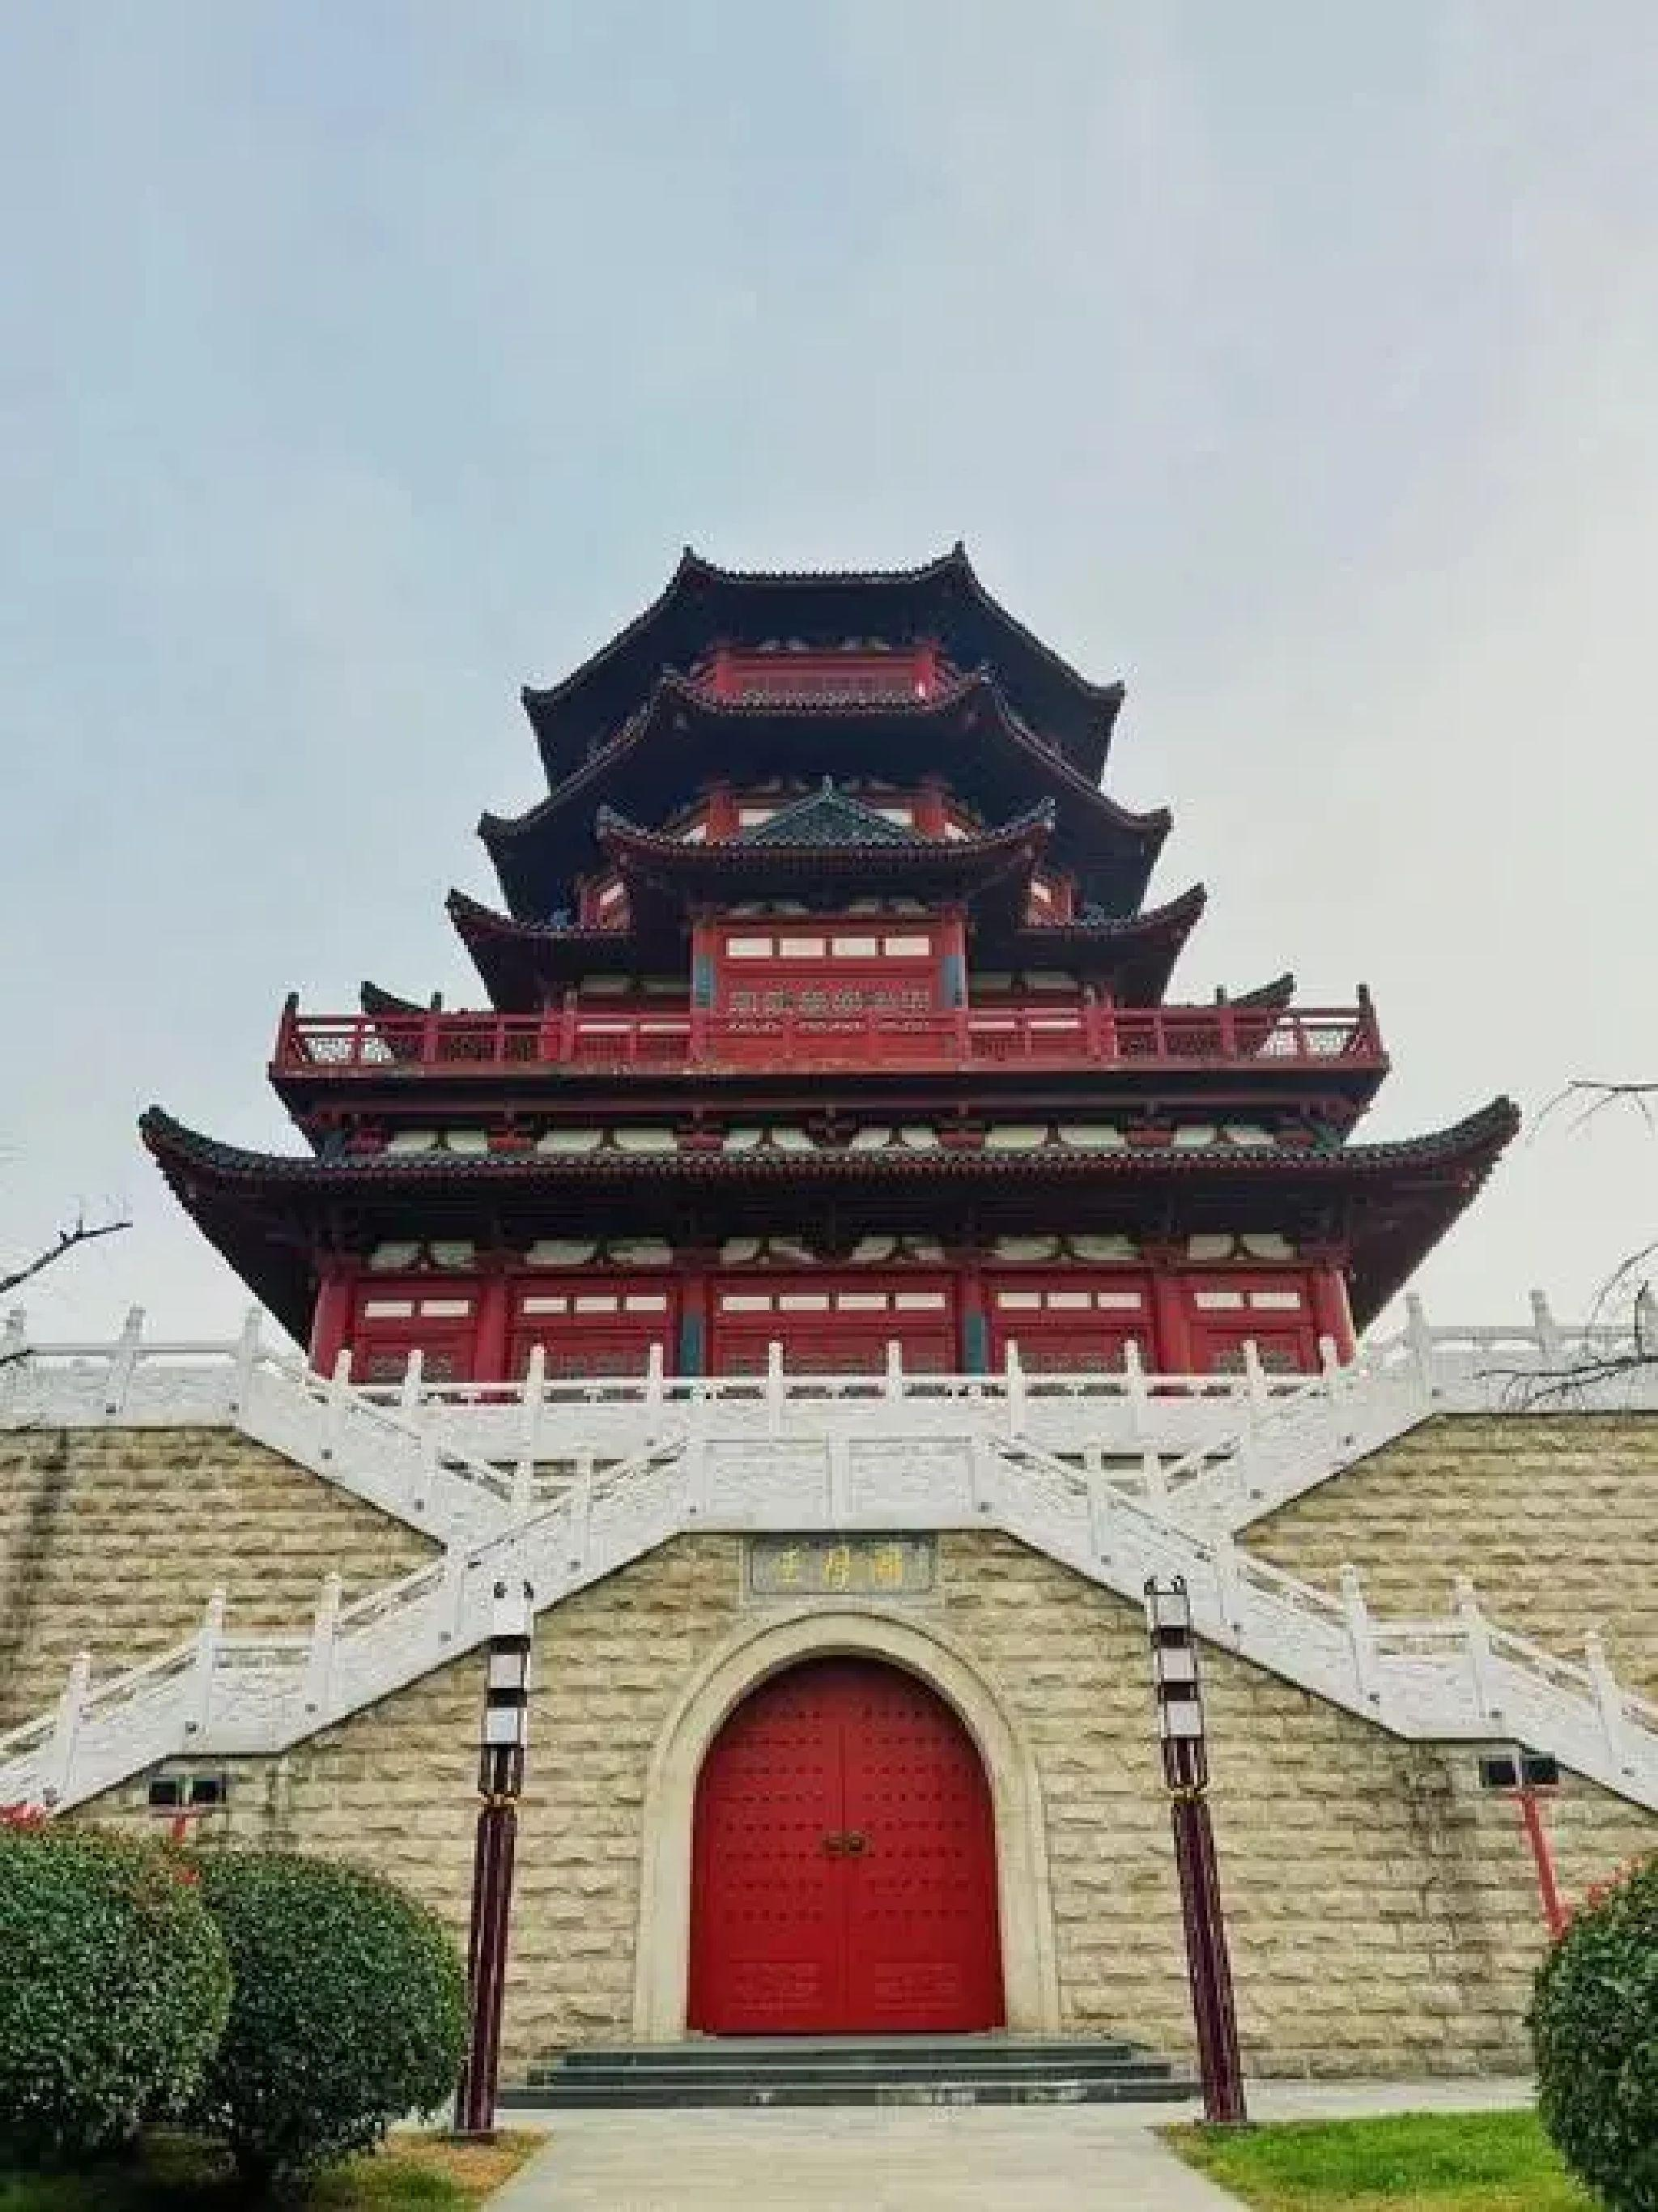
地标名称：太白楼
所在城市：济宁市·任城区